Rogowski coil

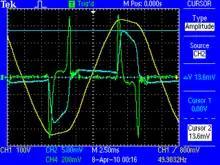
Example waveform of RC output for switched-mode load. As explained above, the output waveform CH4 (green) represents the derivative of the current waveform CH2 (blue); CH1 (yellow) is mains waveform

This formula assumes the turns are evenly spaced and that these turns are small relative to the radius of the coil itself.